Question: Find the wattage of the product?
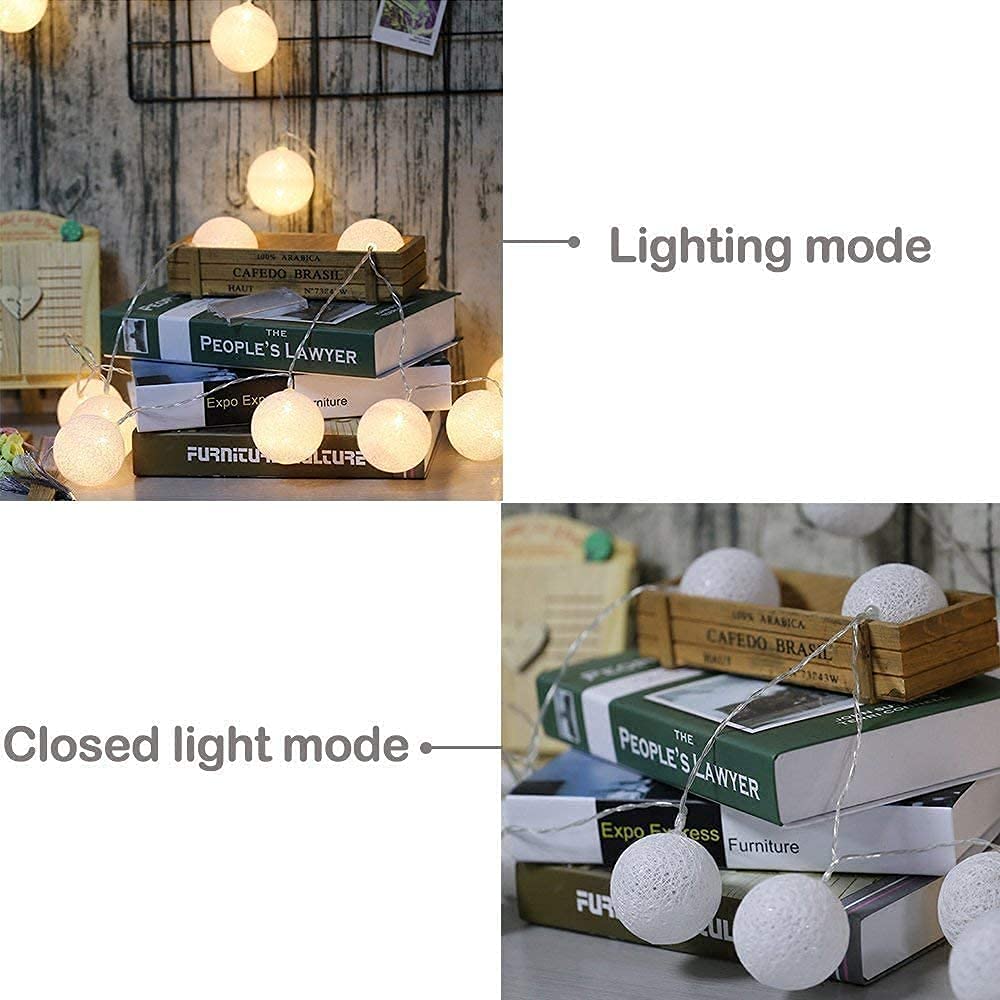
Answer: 13243.0 watt